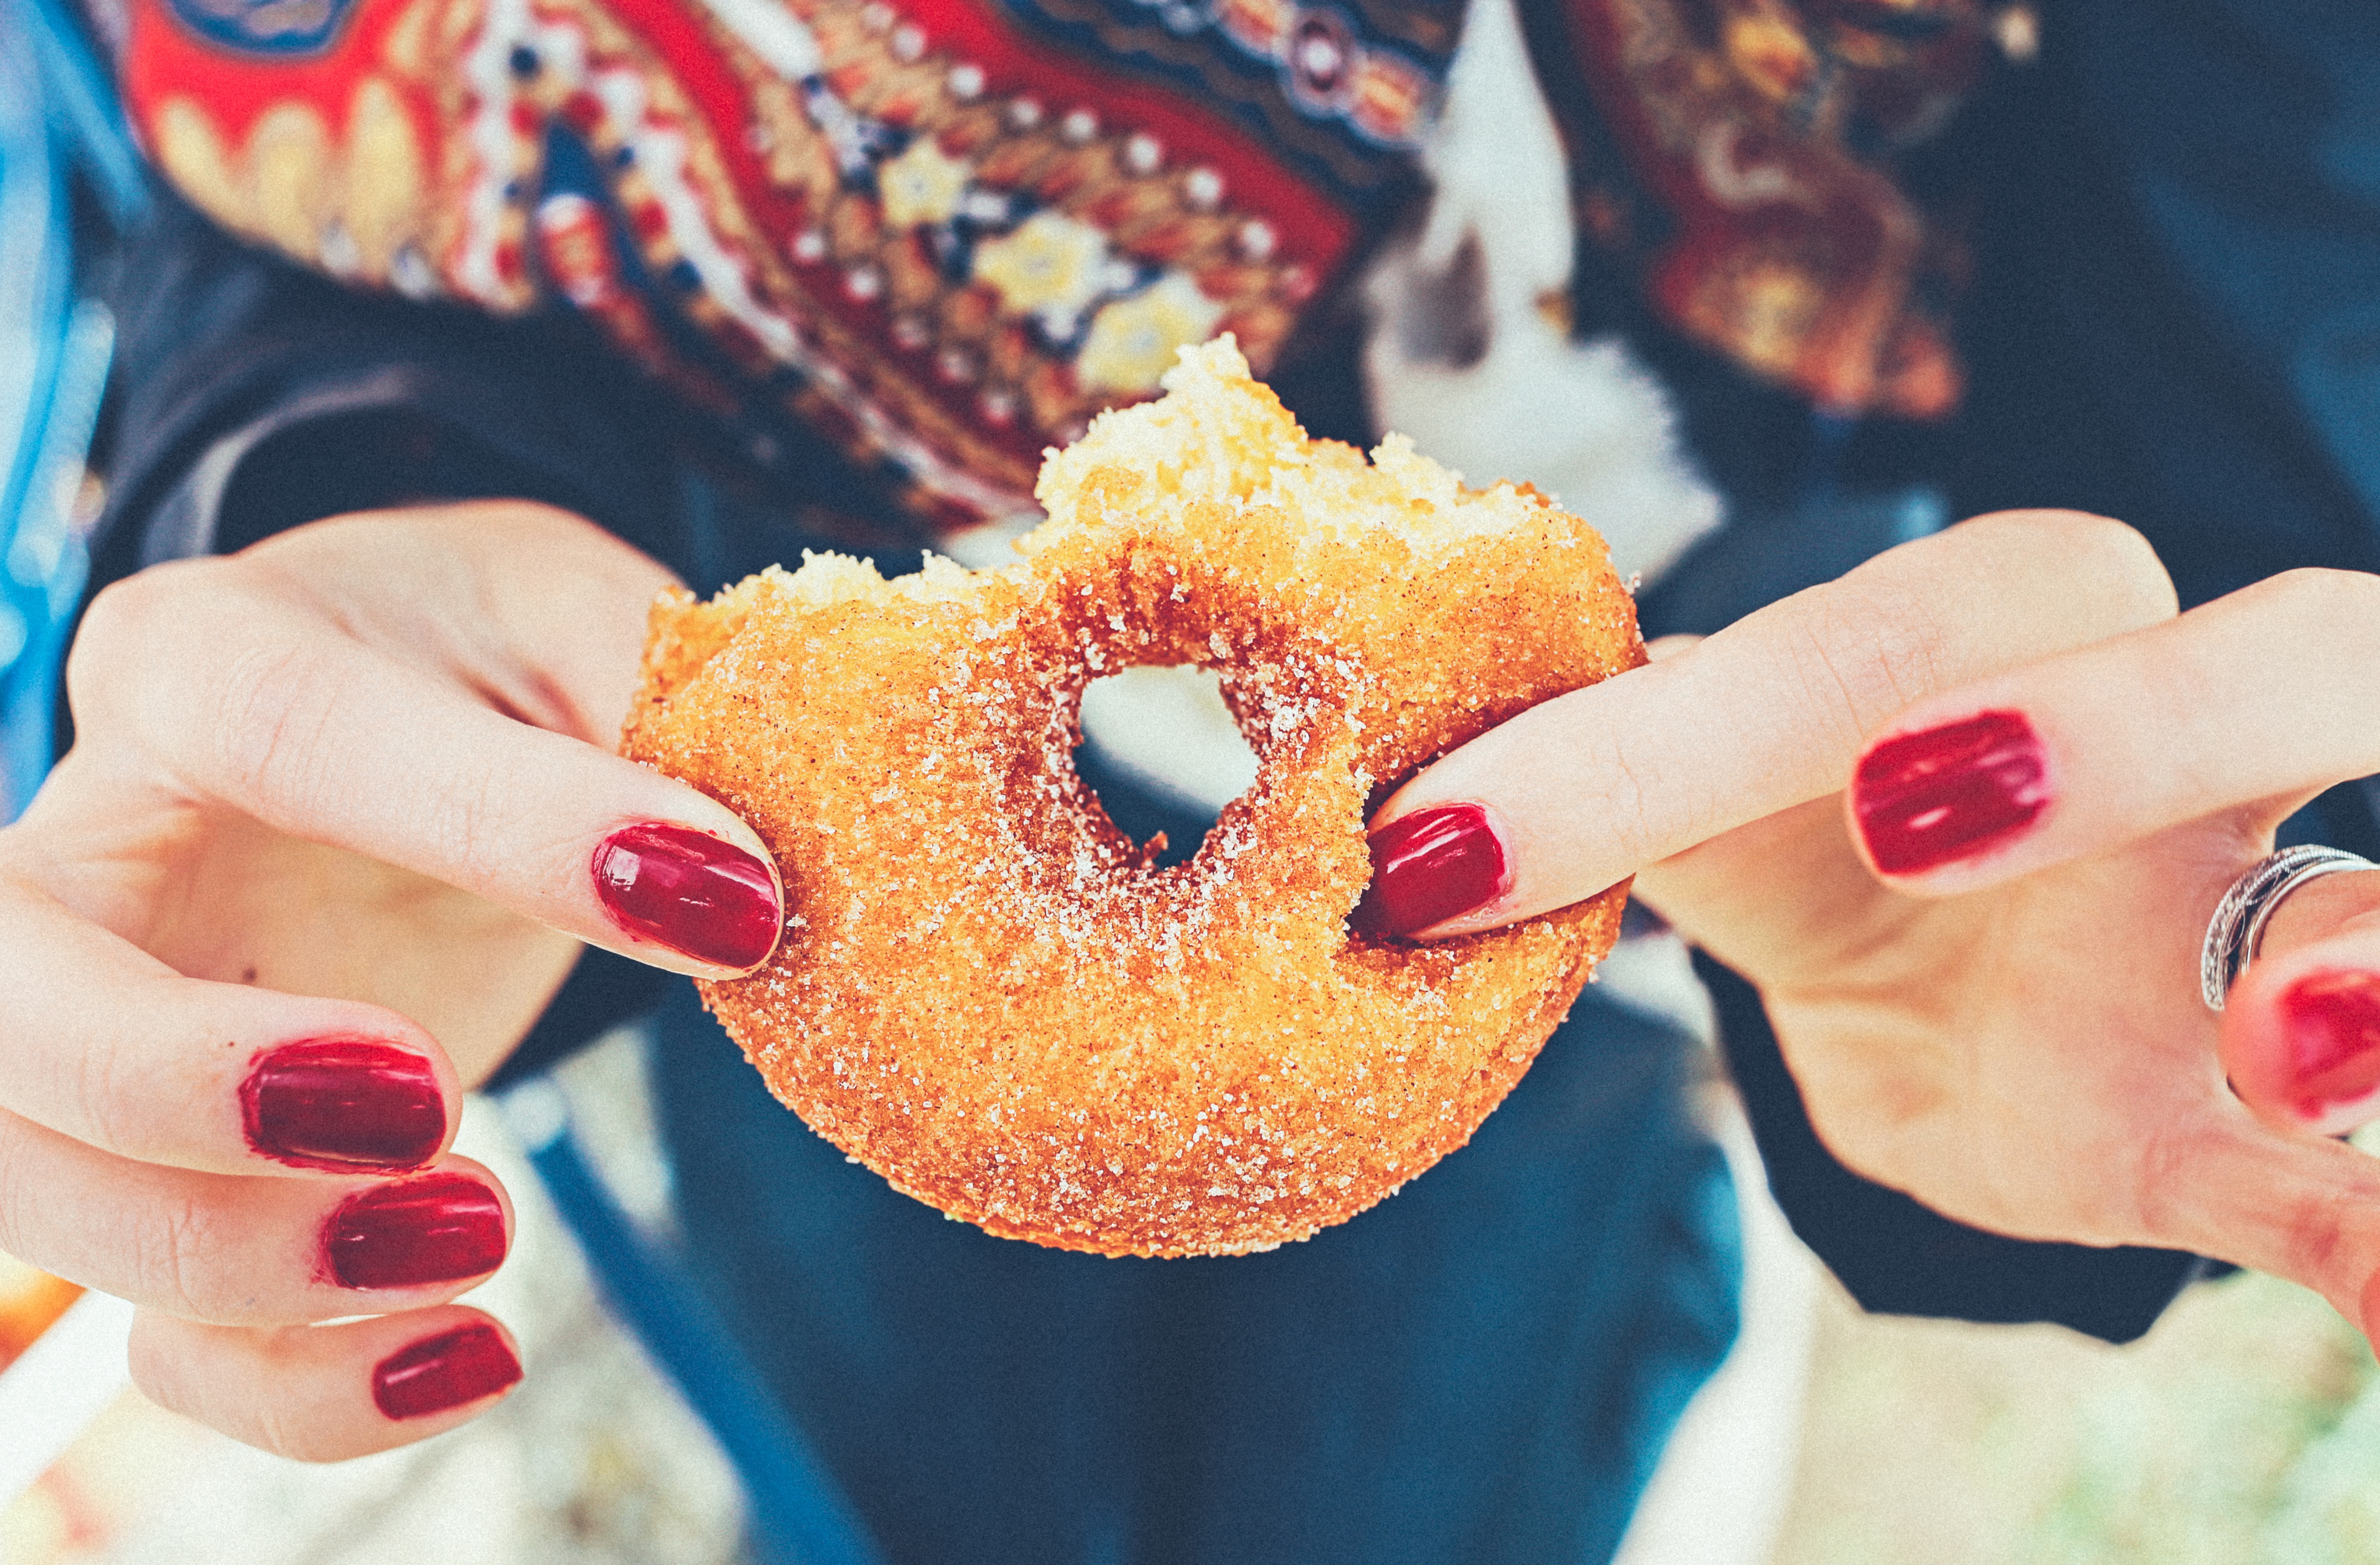
hand, flower, finger, food, color, nail, donut, doughnut, sugar, beauty, organ, sweetness